Canton of Schaffhausen

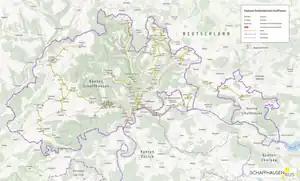
Regional bus routes of vbsh in the canton of Schaffhausen and neighboring German territory (as of December 2023)

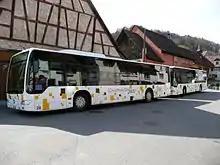
Regional buses in Hemmental

The neighboring towns of Schaffhausen and Neuhausen am Rheinfall share a municipal bus network with frequent services (see: urban buses in Schaffhausen and Neuhausen).